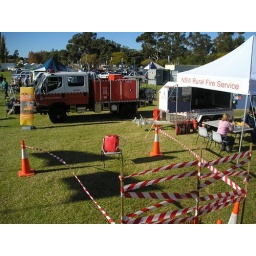
The Com Ed display at the Riverina Field Days in 2008, see how green the grass was...